DEC Professional

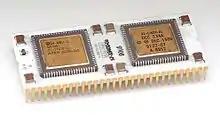
DEC "Jaws-11" (J11) Chipset

Later, the Professional 380 (PRO-380) was introduced using the much faster J-11 chip set (as used in 11/73 systems). However, due to clocking issues on the motherboard, the J-11 chip runs at 10 MHz instead of 16-18 MHz, thus making the PRO-380 slower than a stock 11/73 system.